KNP Complex Fire

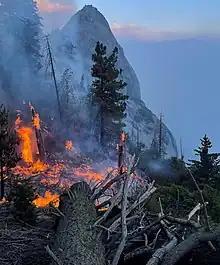

In late September, a high-pressure system settled in place over the area: higher humidity levels and lower temperatures, combined with a thick smoke inversion, stifled fire behavior somewhat even as the lack of visibility prevented aircraft from flying. Despite this, on September 24, fire activity ticked up as flames moved down from the conifer forests into the grass and oak woodlands closer to the visitors center in the foothills, and leapt past firefighters and their control lines on Paradise Ridge. Burnout operations helped catch the fire in the Mineral King Road and Ash Mountain areas. A giant sequoia killed by the fire fell across the Generals Highway, blocking travel between the northern and southern portions of the fire until equipment could be mustered to cut through it.